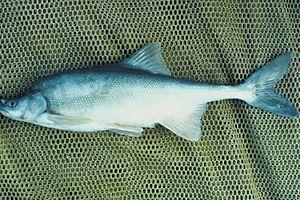
Le chevesne à bosse ou chevaine à bosse est un poisson de la famille des cyprinidés présent aux États-Unis, dans le bassin du Colorado.
La rivière Little Colorado, en anglais : Little Colorado River, est un des principaux affluents du Colorado, d'environ 507 kilomètres de long, situé dans l'état d'Arizona aux États-Unis.